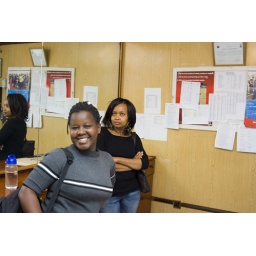
Site visit to LVCT field office in Embu.